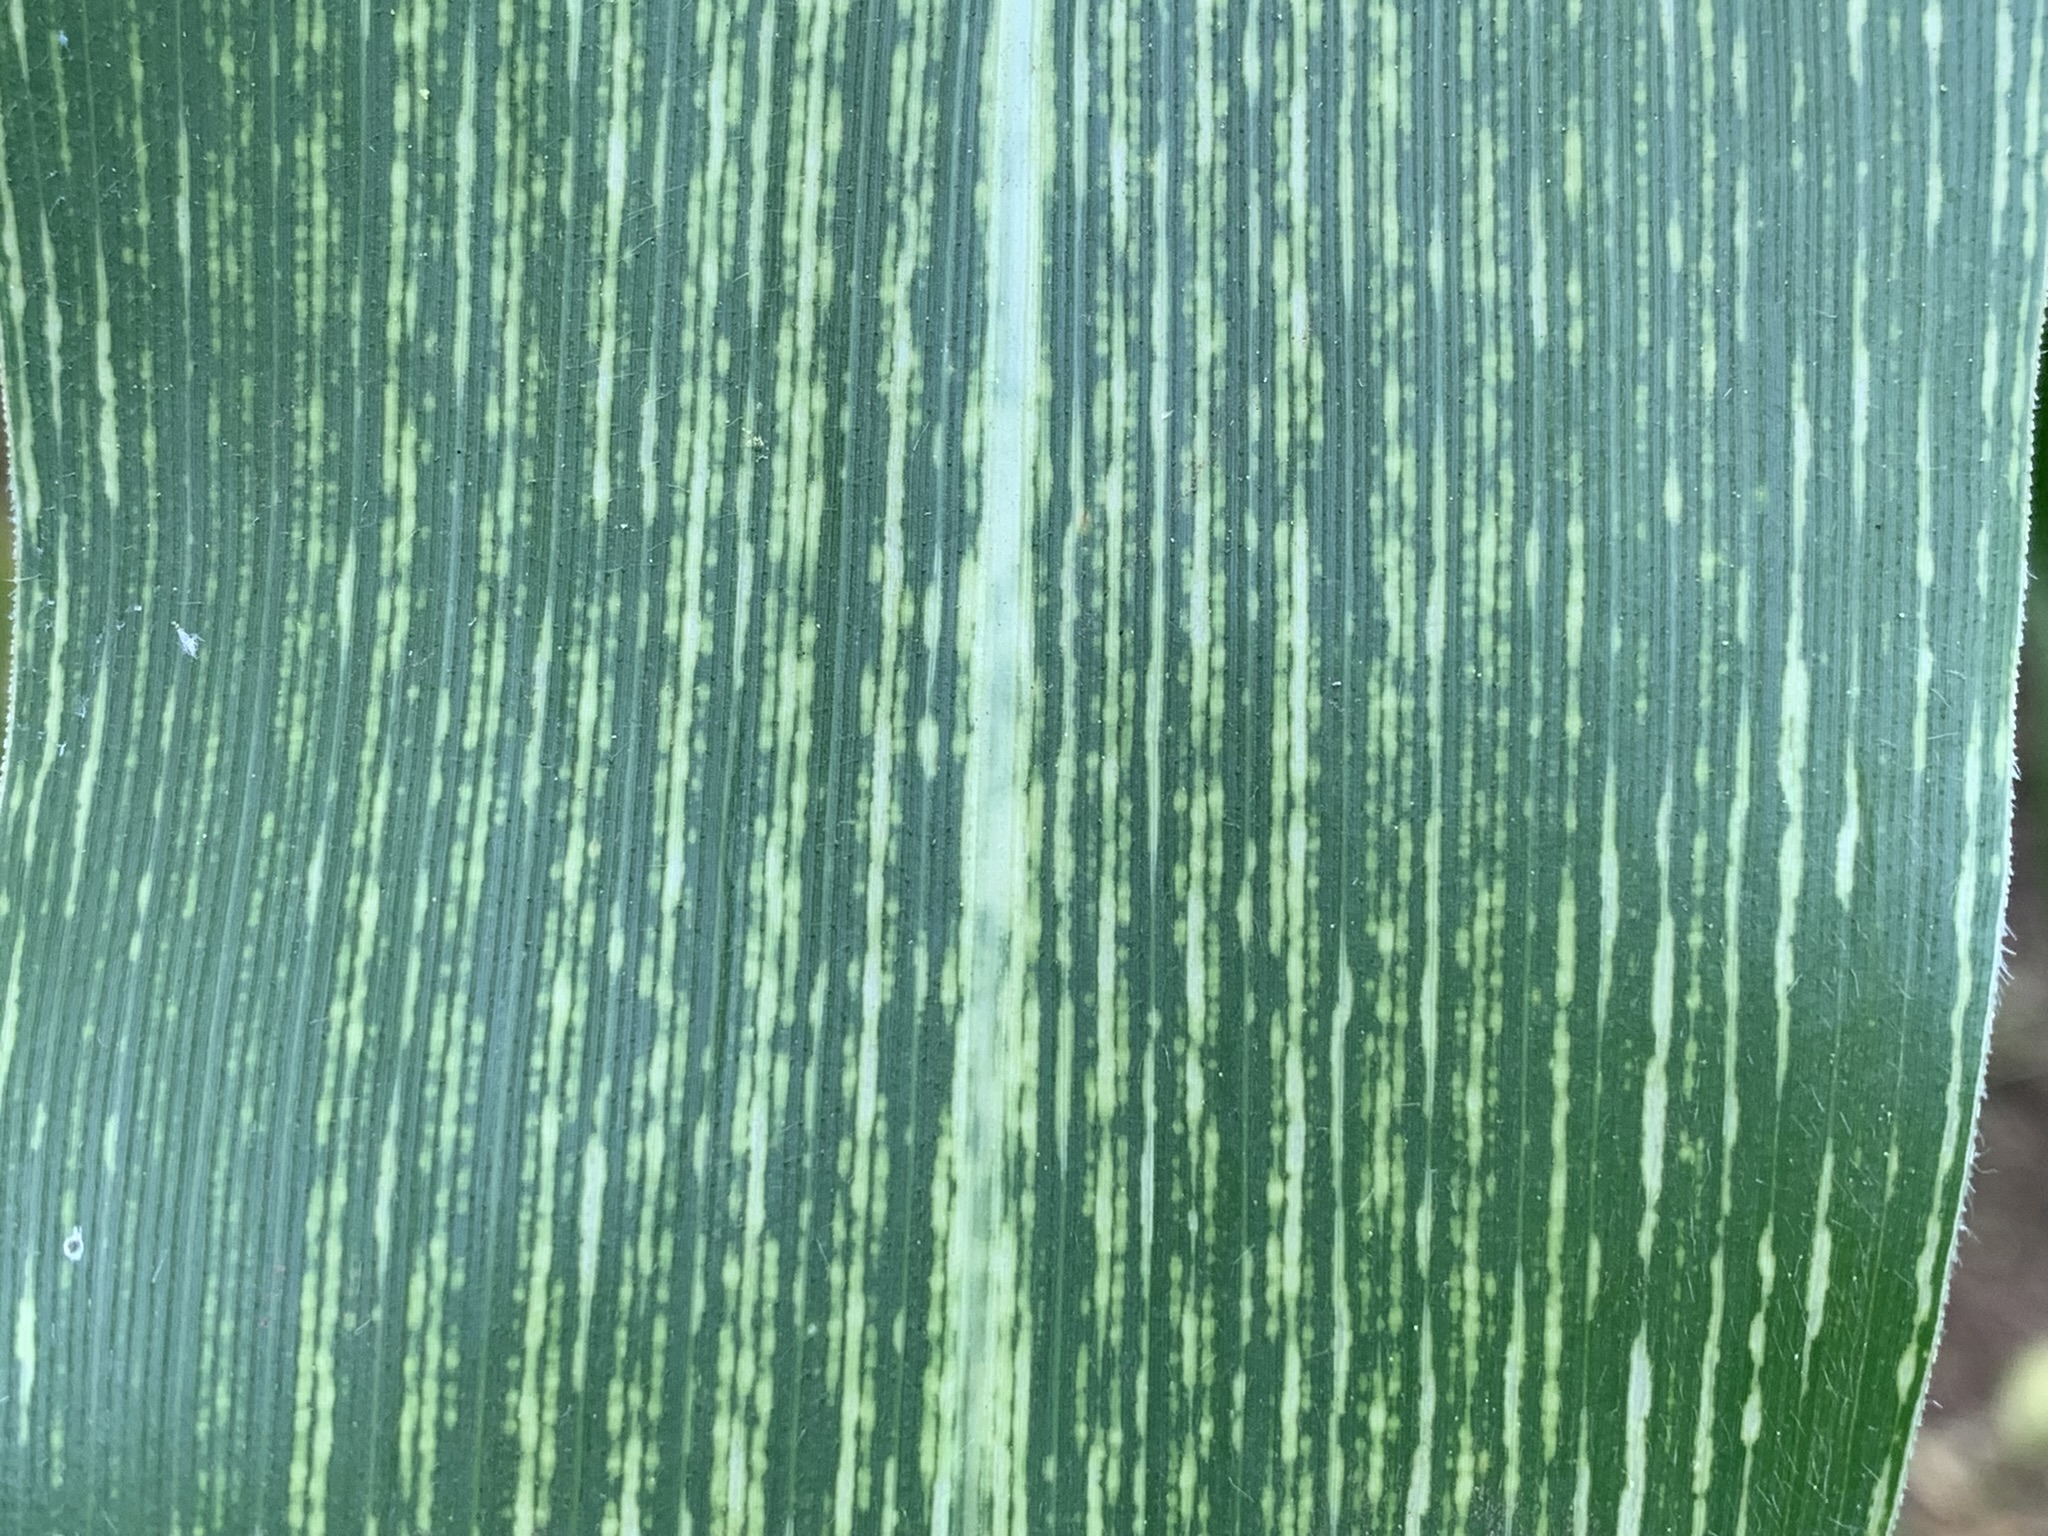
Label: MSV